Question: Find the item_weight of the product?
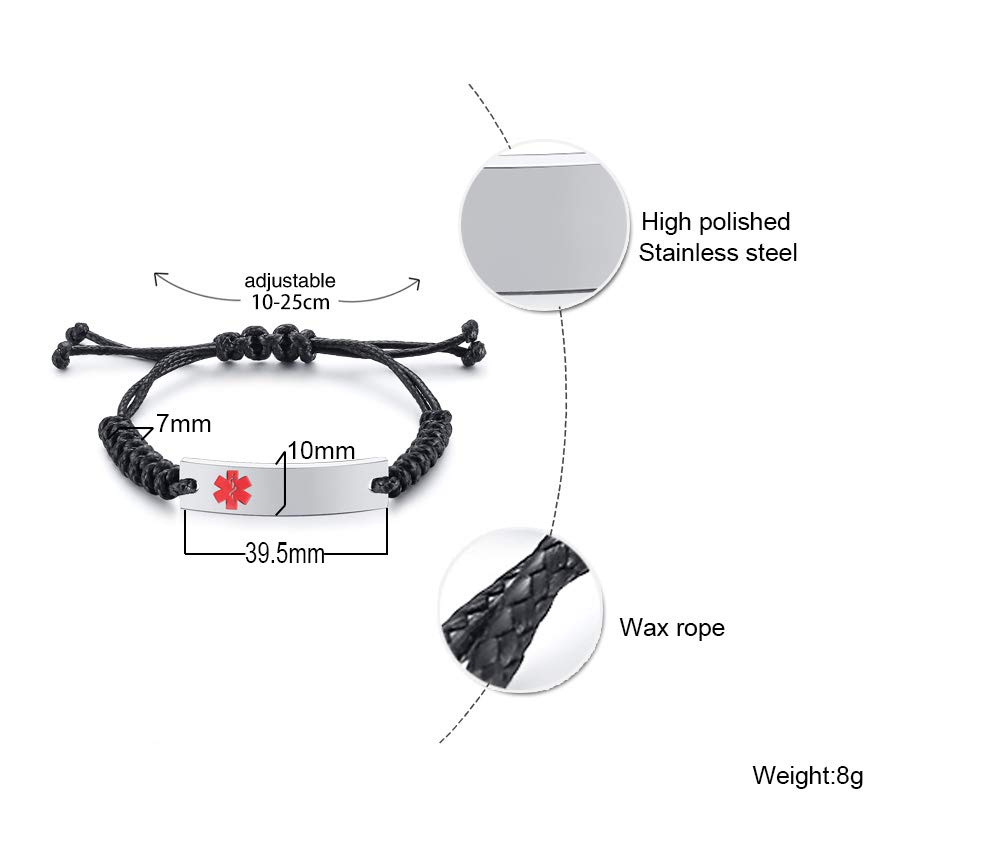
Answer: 8.0 gram